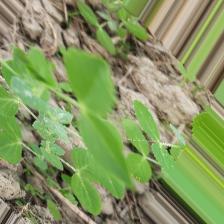
Label: Powdery Mildew